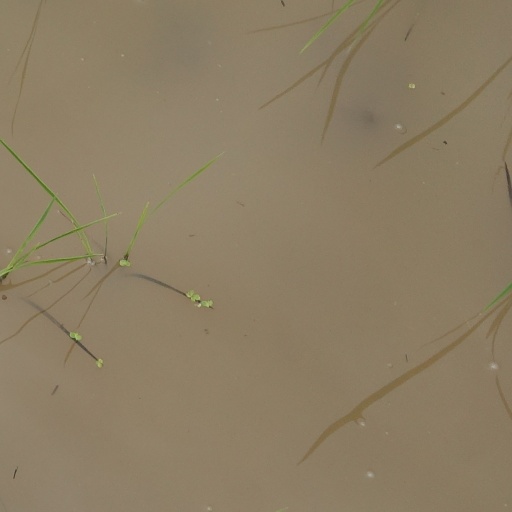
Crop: rice